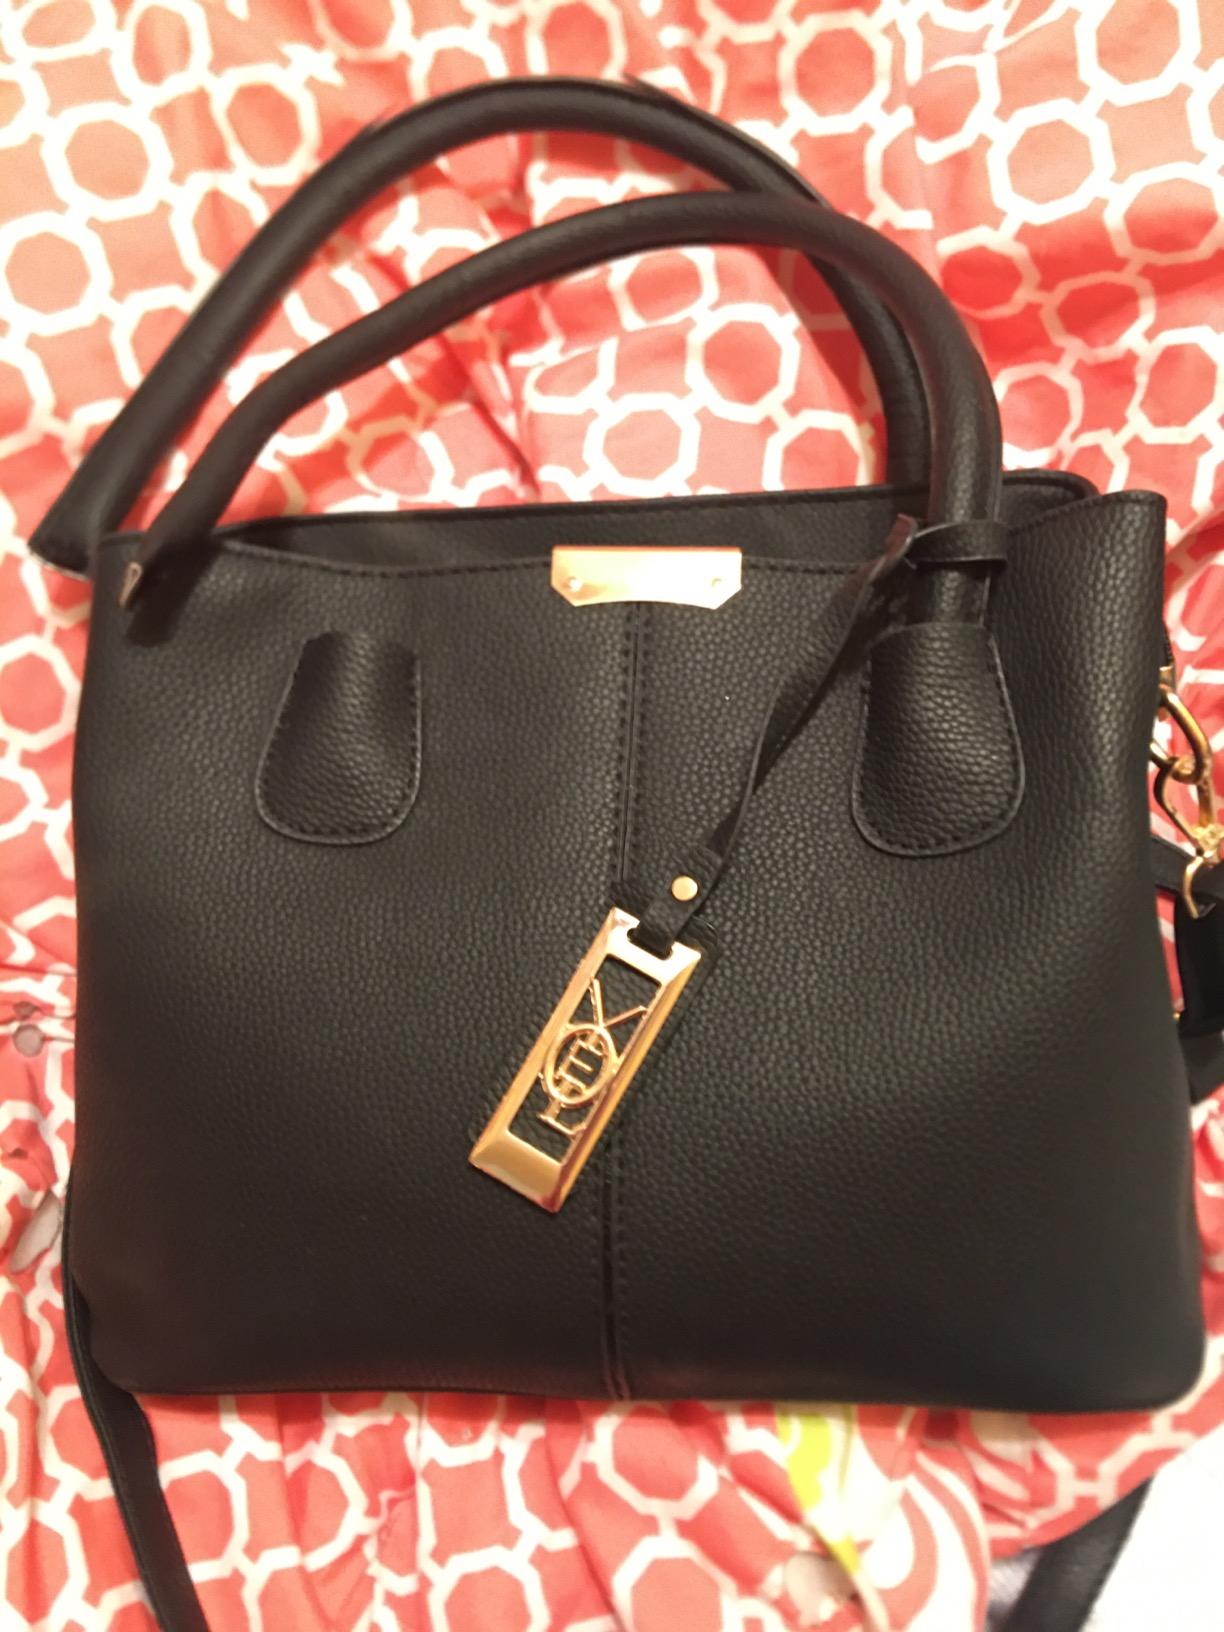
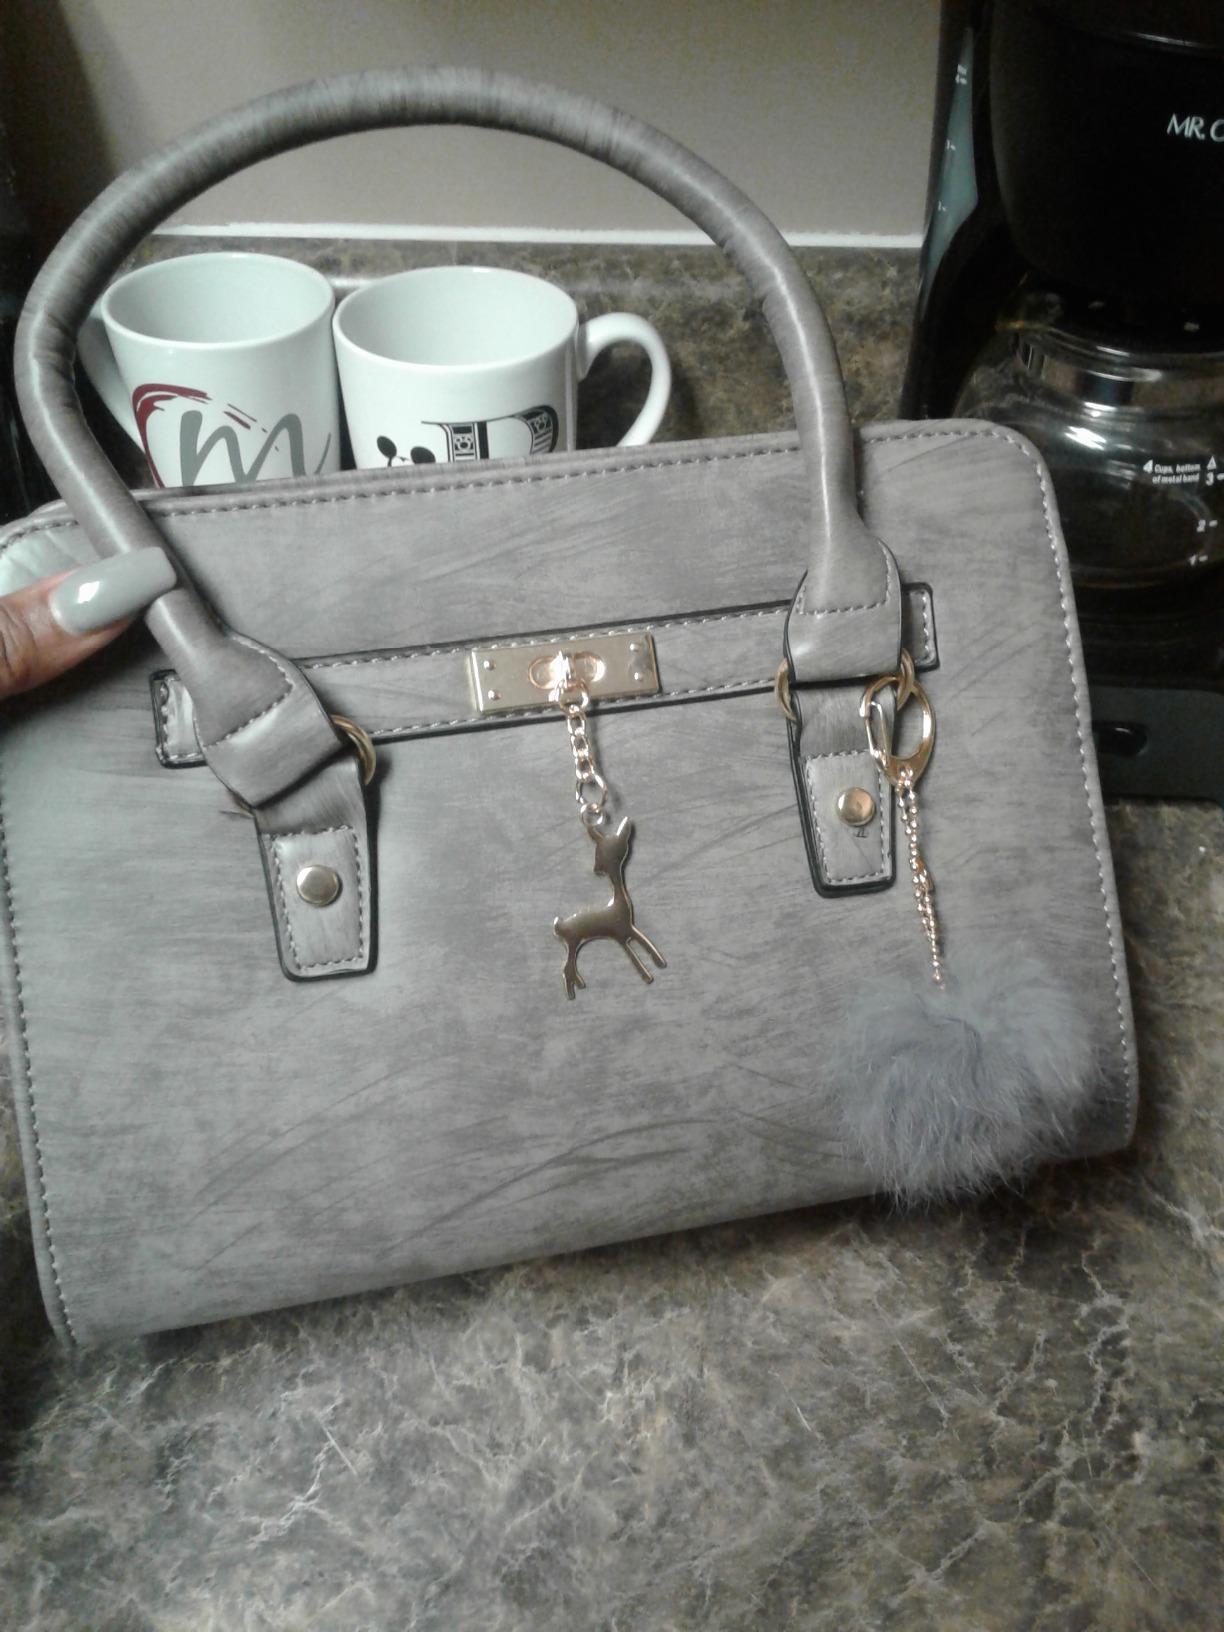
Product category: accessories_handbag
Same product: no